Ivybridge railway station

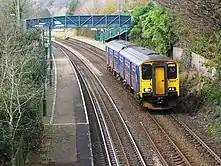

Great Western Railway provides a frequent but irregular service pattern on two inter-city routes: